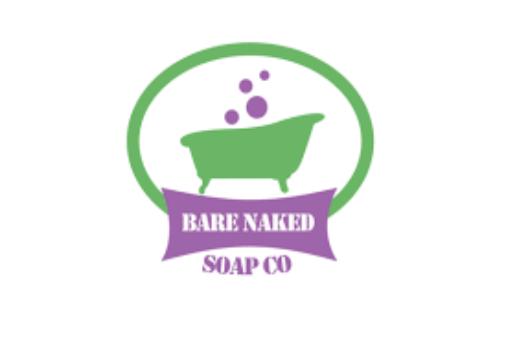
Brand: Bear Naked
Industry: Food